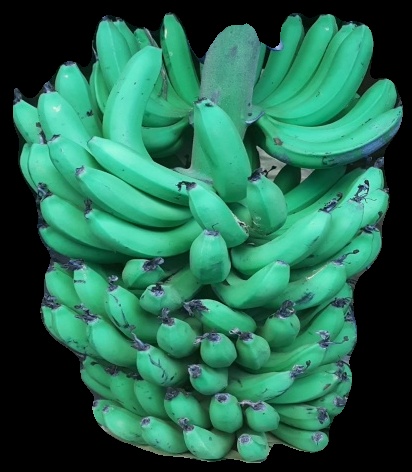
Variety: pachbale
Grade: grade1